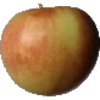
Label: Apple Red 2